Bōgutsuki Karate

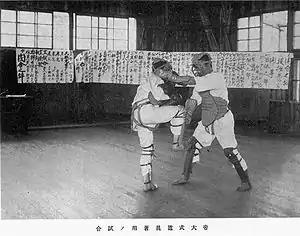
Karate match with armor from the University of Tokyo (Showa 4/1929)

In 1922, when Gichin Funakoshi came to Tokyo to attend the first physical education exposition and began teaching karate,